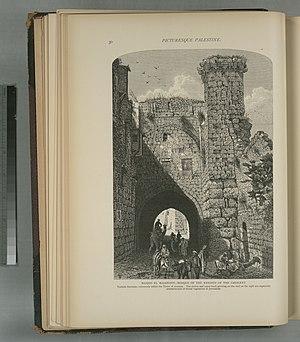
La révolte de Palestine est un soulèvement qui se déroule de mai à août 1834 à la suite de la première guerre égypto-ottomane, alors que la Syrie ottomane est temporairement détachée de l'Empire ottoman et placée sous la tutelle de Méhémet Ali, pacha d'Égypte, devenu pratiquement indépendant. Ce mouvement rassemble surtout des paysans, mécontents de la fiscalité et de la conscription introduits par l'administration égyptienne, mais aussi certains notables et des Bédouins. La révolte est écrasée par Ibrahim Pacha, fils de Méhémet Ali. La Palestine reste sous domination égyptienne jusqu'à la deuxième guerre égypto-ottomane où l'intervention des puissances occidentales la restitue au sultan.